South Asian Canadians in British Columbia

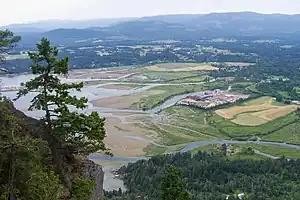
South Asian Canadians in the Cowichan Valley Regional District number 1,295 persons or 1.5 percent of the total population according to the 2021 census. This represented a decrease from the 1986 census, when South Asian Canadians comprised 2.7 percent of the total population of the regional district.

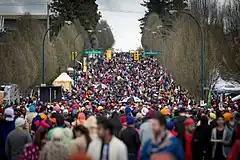
South Asians celebrating Vaisakhi. Vancouver, (Punjabi Market) 2017.

The ability to freely practice the Sikh religion is the reason why many Sikhs immigrated to Canada. Many of the earliest "gurdwaras" were built at "mill colonies." Often they were built on-site because there were difficulties in getting transportation to other places. The first gurdwara established in a mill colony was in Maillardville, situated in Fraser Mills on the south slope of Coquitlam. Mill colony gurdwaras were segregated from mainstream Canadian society. Once the mill colonies were disestablished, the gurdwaras often went with them. For instance, the Burquitlam gurdwara had been disestablished.